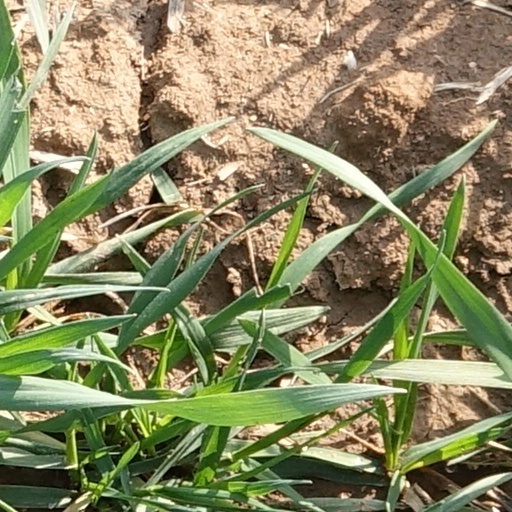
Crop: wheat